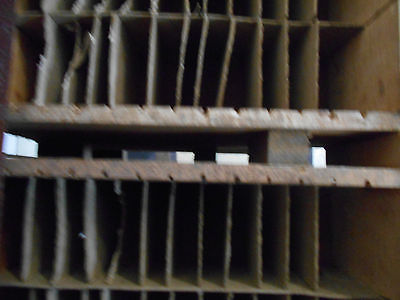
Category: cabinet